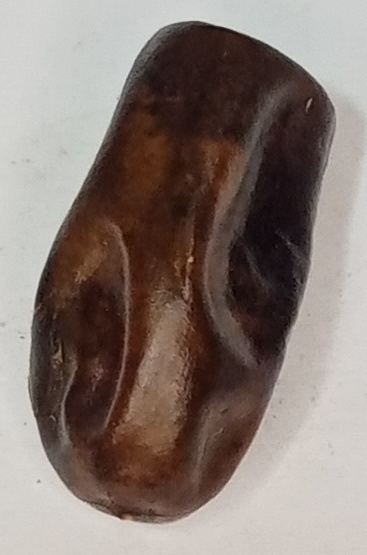
Variety: gajar
Size: small
Grade: grade-2